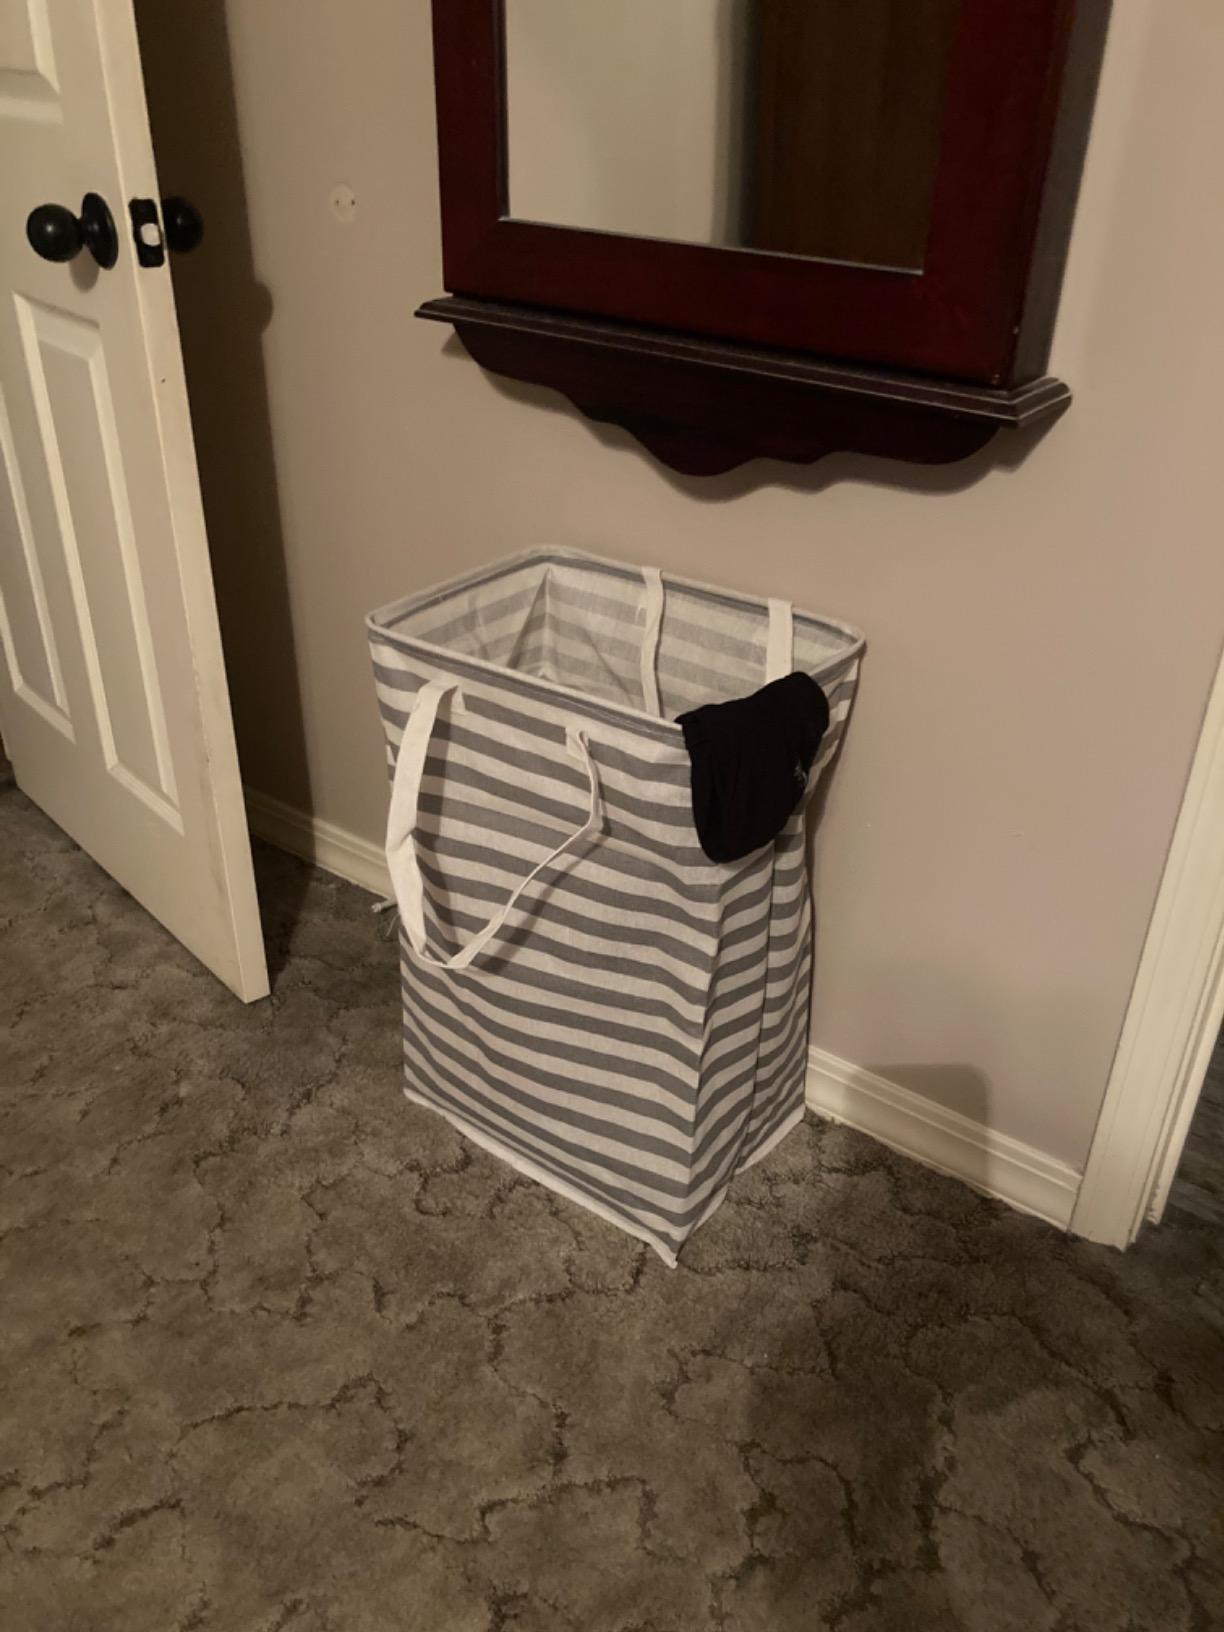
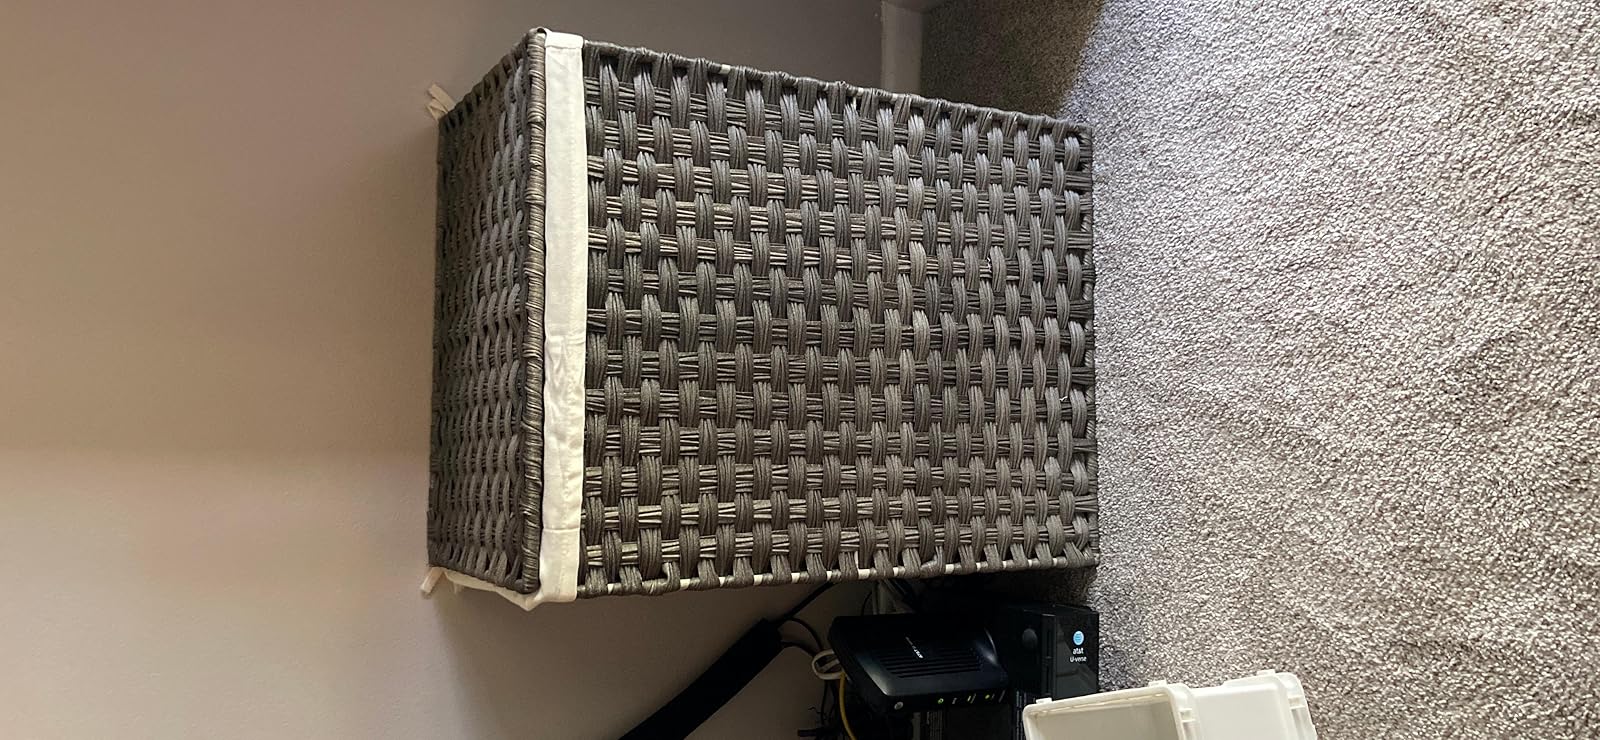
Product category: items_hamper
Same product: no